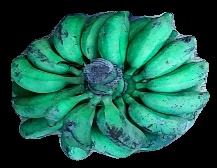
Variety: rasbale
Grade: grade3